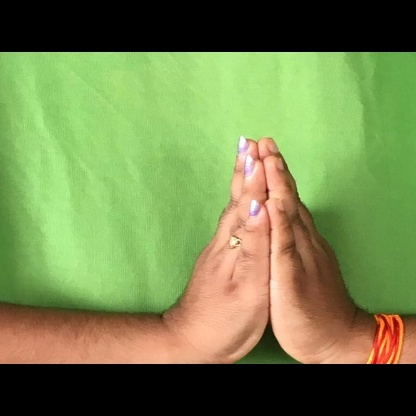
Mudra: Anjali